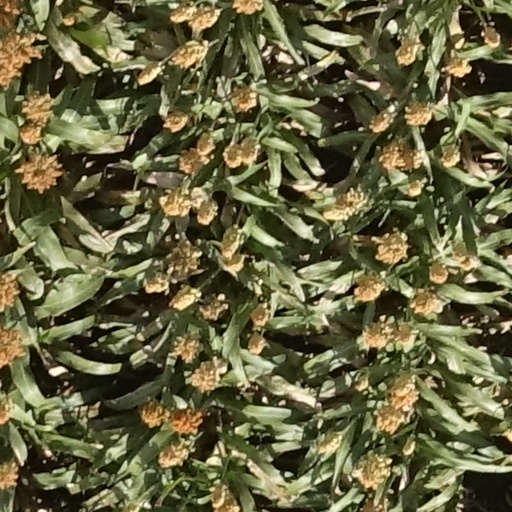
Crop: sorghum